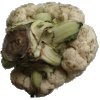
Label: cauliflower